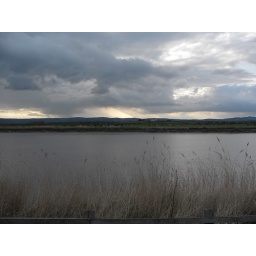
stormy sky over the river severn